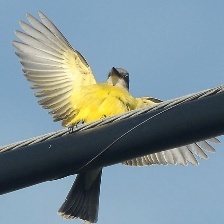
Species: TROPICAL KINGBIRD
Scientific name: TYRANNUS MELANCHOLICUS